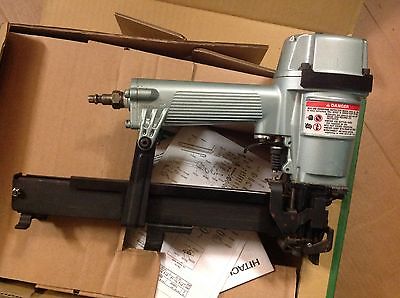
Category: stapler